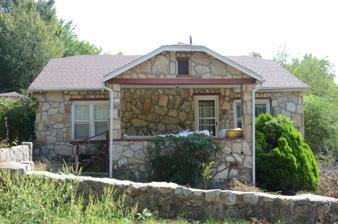
Building: Fred Carter House
Country: United States of America
Year built: 1947
Historic house in Arkansas, United States United States historic place Fred Carter House U.S. National Register of Historic Places Location in Arkansas Show map of Arkansas Location in United States Show map of the United States Location School Avenue, N of jct. with 4th Street, Hardy, Arkansas Coordinates 36°19′9″N 91°29′2″W / 36.31917°N 91.48389°W / 36.31917; -91.48389 Area less than one acre Built 1947 ( 1947 ) Architect Roy Lee Johnson Architectural style Bungalow/Craftsman MPS Hardy, Arkansas MPS NRHP reference No. 98001510 Added to NRHP December 17, 1998 The Fred Carter House is a historic house located on School Avenue, north of 4th Street, in Hardy, Arkansas . Description and history It is a single-story fieldstone structure with a clipped gable roof and an irregular layout. A projecting stone porch also features a clipped-gable roof and provides access to the main entrance, and is flanked by pairs of sash windows. The property also includes a period stone wall and stone garage. The house was built c. 1947 for Fred and Doris Carter, and was the first to be built in this neighborhood, whose land had been tied up in an estate . It is also one of the first stone houses in the community that was built for middle-class working class owners, where earlier stone houses had been built for business owners and the like. The house was listed on the National Register of Historic Places on December 17, 1998. See also National Register of Historic Places listings in Sharp County, Arkansas References